Patrick Stewart

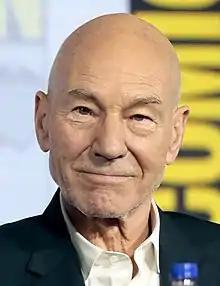
Stewart in July 2019

Sir Patrick Stewart (born 13 July 1940) is an English actor. With a career spanning over seven decades of stage and screen, he has received various accolades, including two Olivier Awards and a Grammy Award, as well as nominations for a Tony Award, three Golden Globe Awards, four Emmy Awards, and three Screen Actors Guild Awards. He was knighted by Queen Elizabeth II for services to drama in 2010.